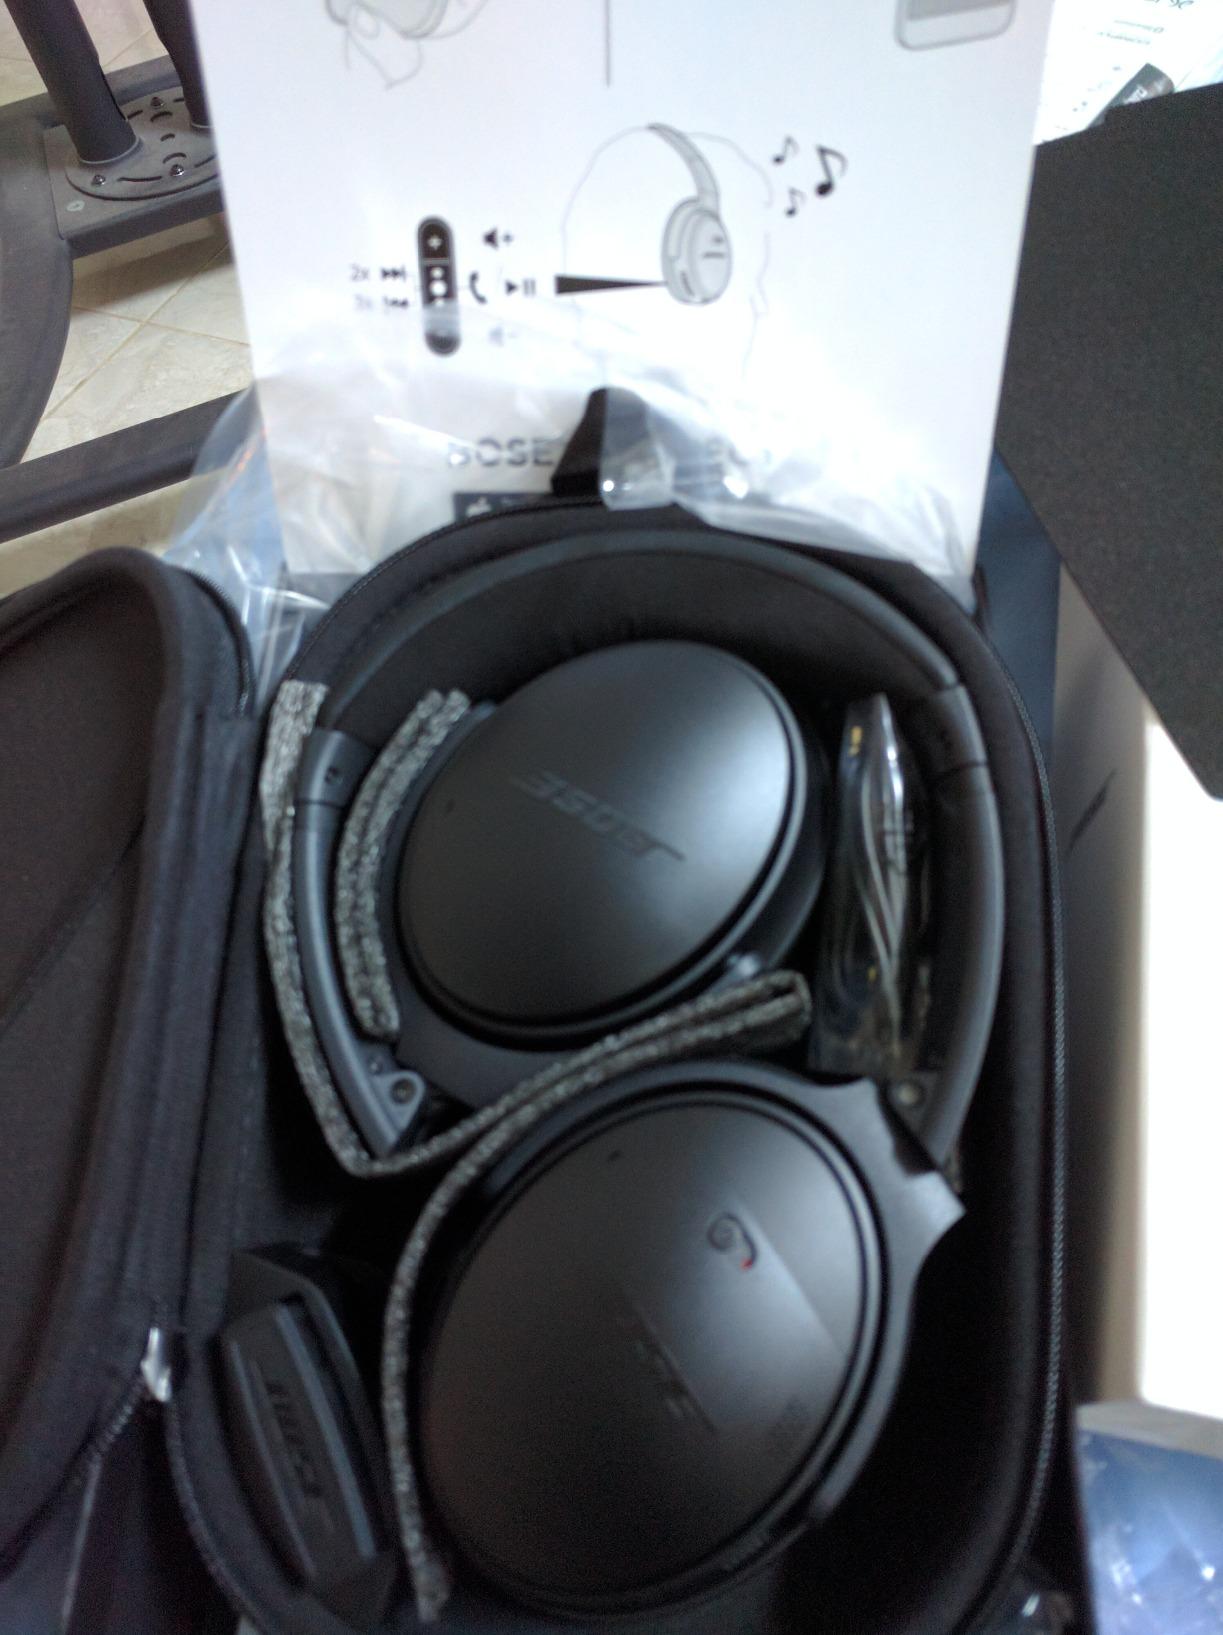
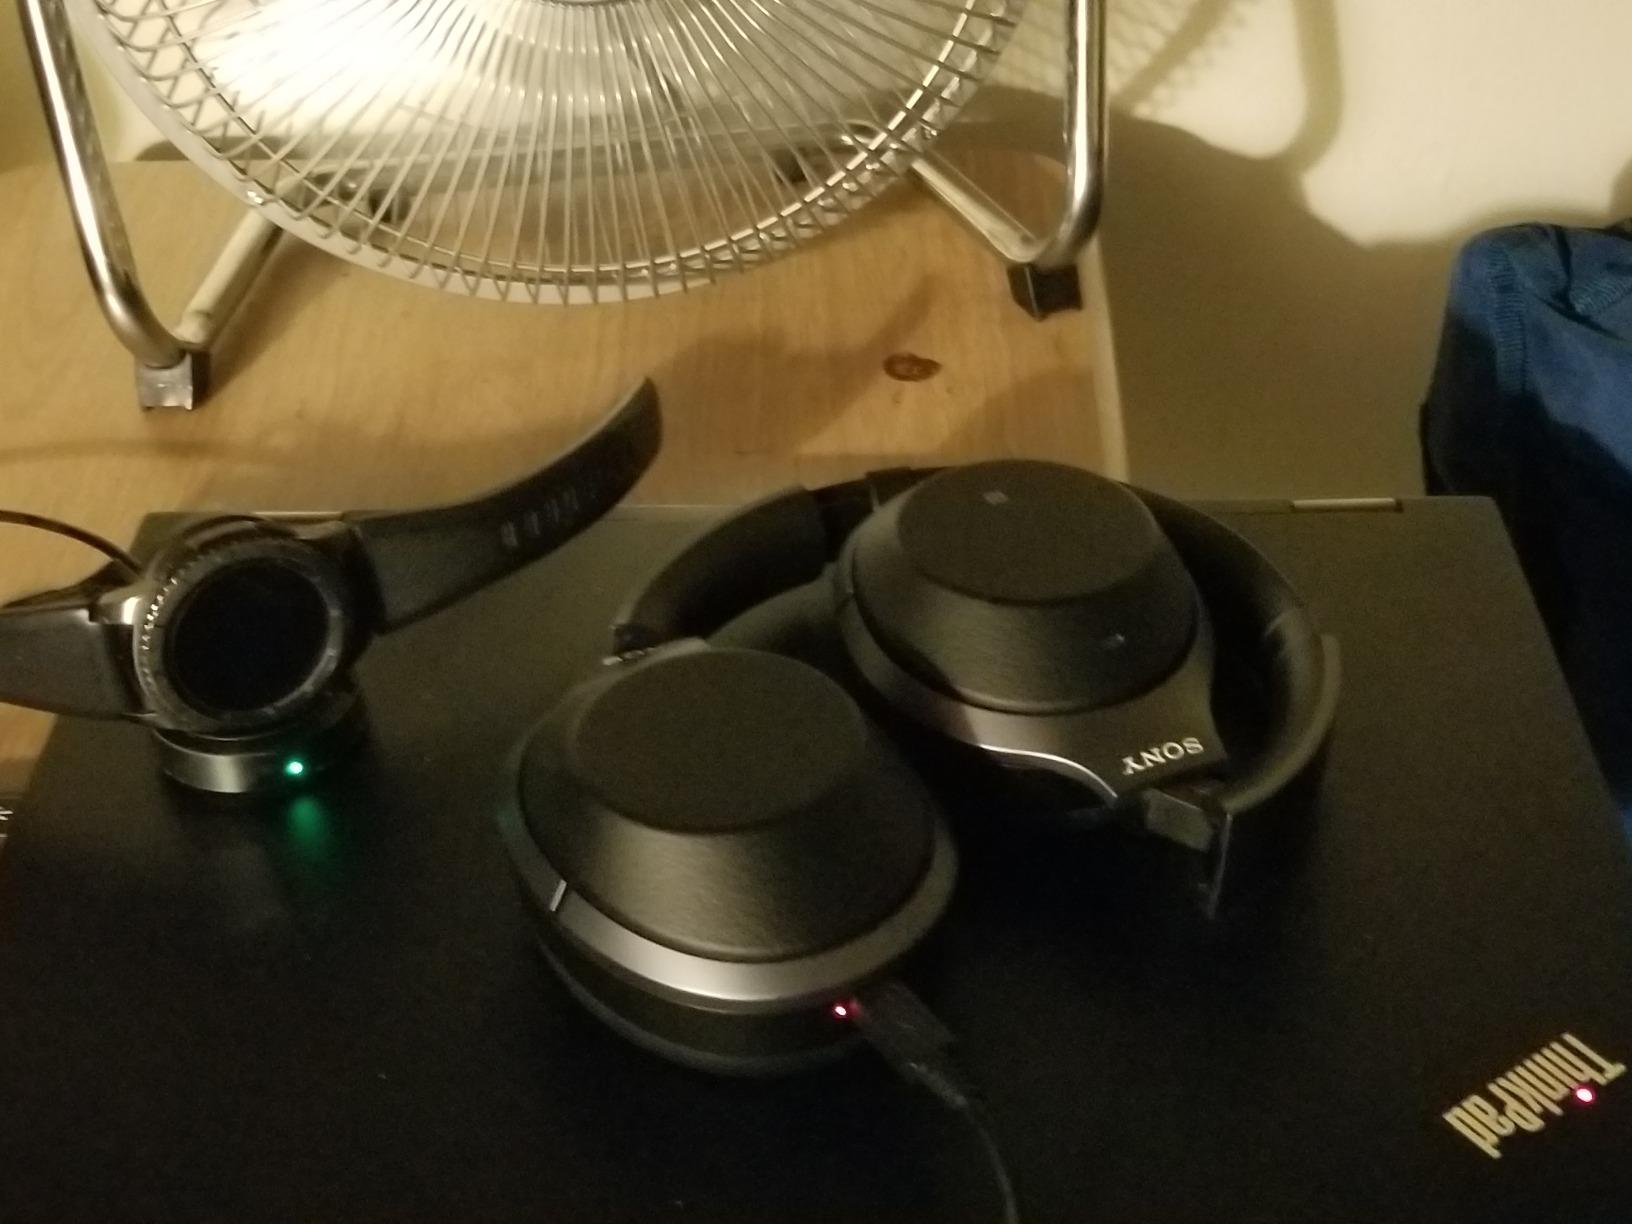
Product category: headphones
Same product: no